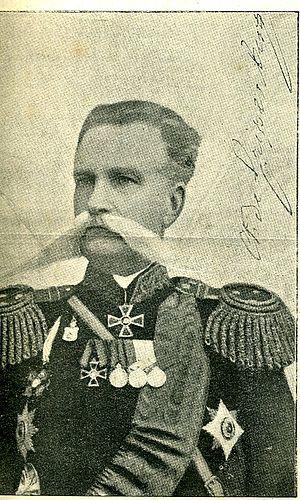
Oskar-Ferdinand-Casimir Grippenberg, en russe : Оскар Казимирович Гриппенберг, était un général de l'armée impériale russe qui combattit, en tant que commandant de la 2ᵉ Armée de Mandchourie, pendant la guerre russo-japonaise de 1904-1905, notamment à la bataille de Sandepou.